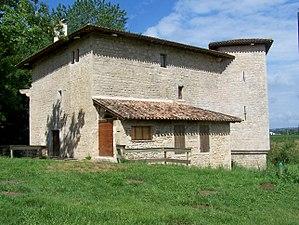
Le moulin de Piis à Bassanne, Gironde, France
Bassanne est une commune du Sud-Ouest de la France, située dans le département de la Gironde en région Nouvelle-Aquitaine.